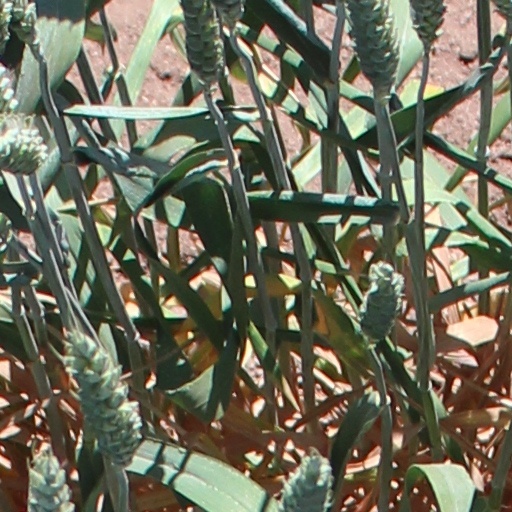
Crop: wheat